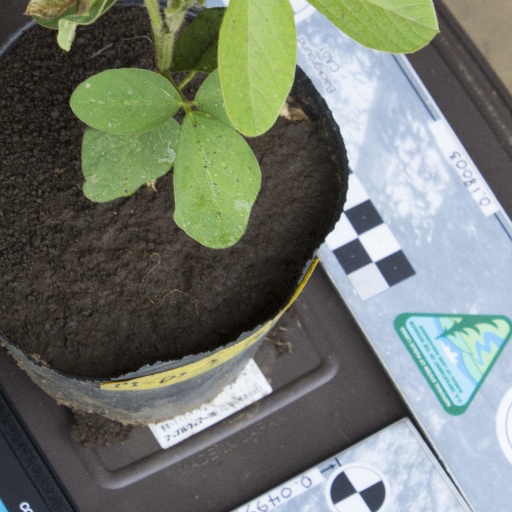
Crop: soybean